Ruehleia

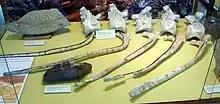
Vertebrae and ribs, Naturkunde Museum, Berlin

The fossils were found in central Germany and date to the Norian stage, around 216 to 208 million years ago.